Waldo Ponce

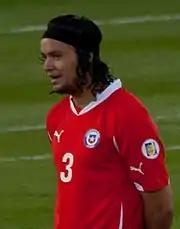
Ponce in 2011

Waldo Alonso Ponce Carrizo (born 4 December 1982) is a Chilean former professional footballer who played as a defender.